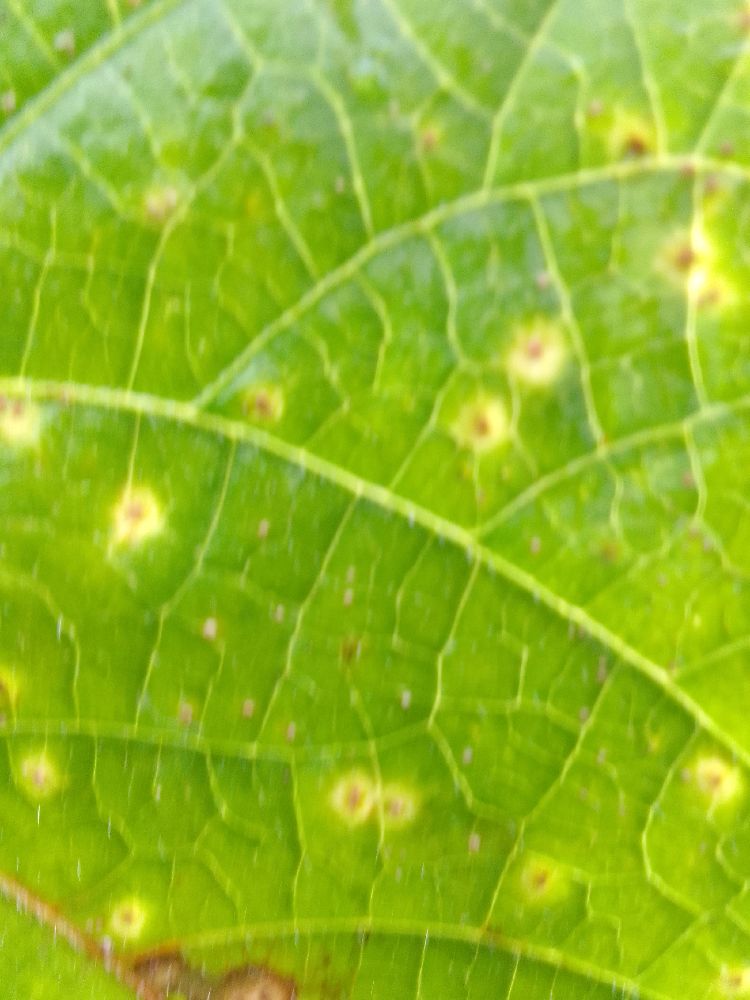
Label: rust